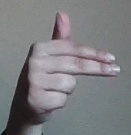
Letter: ghain